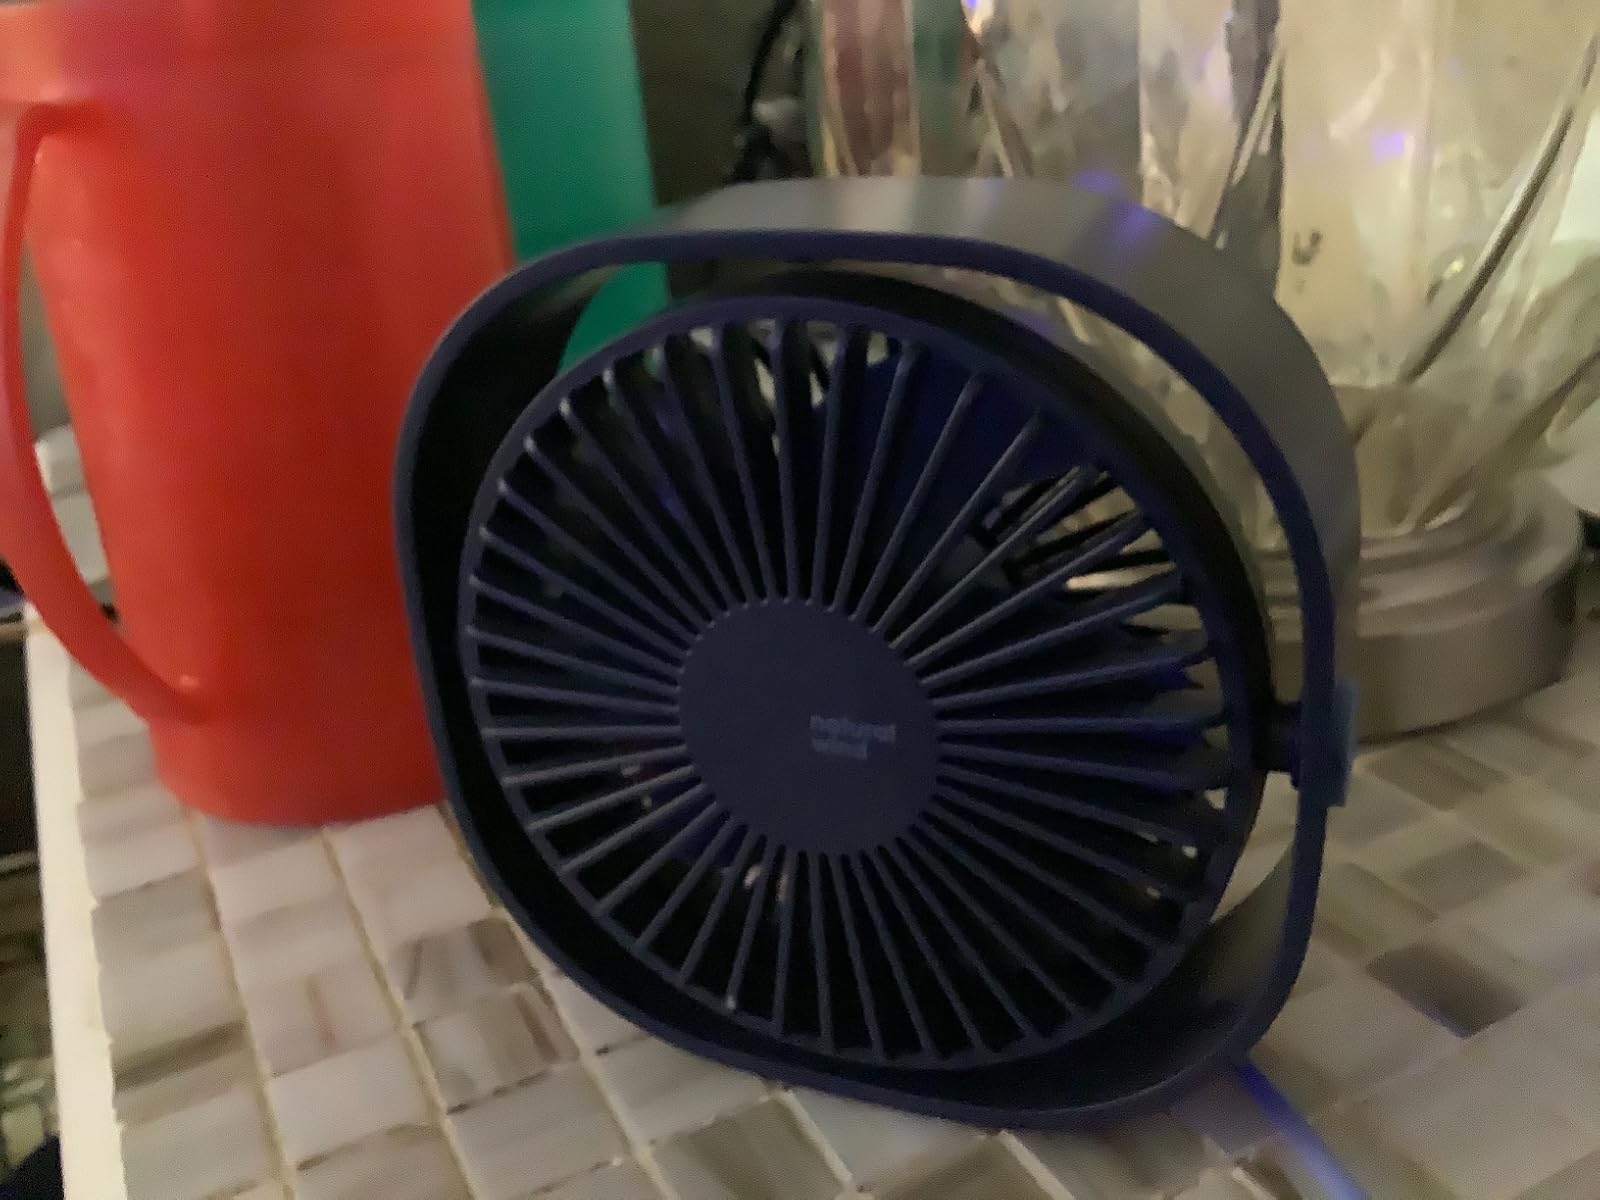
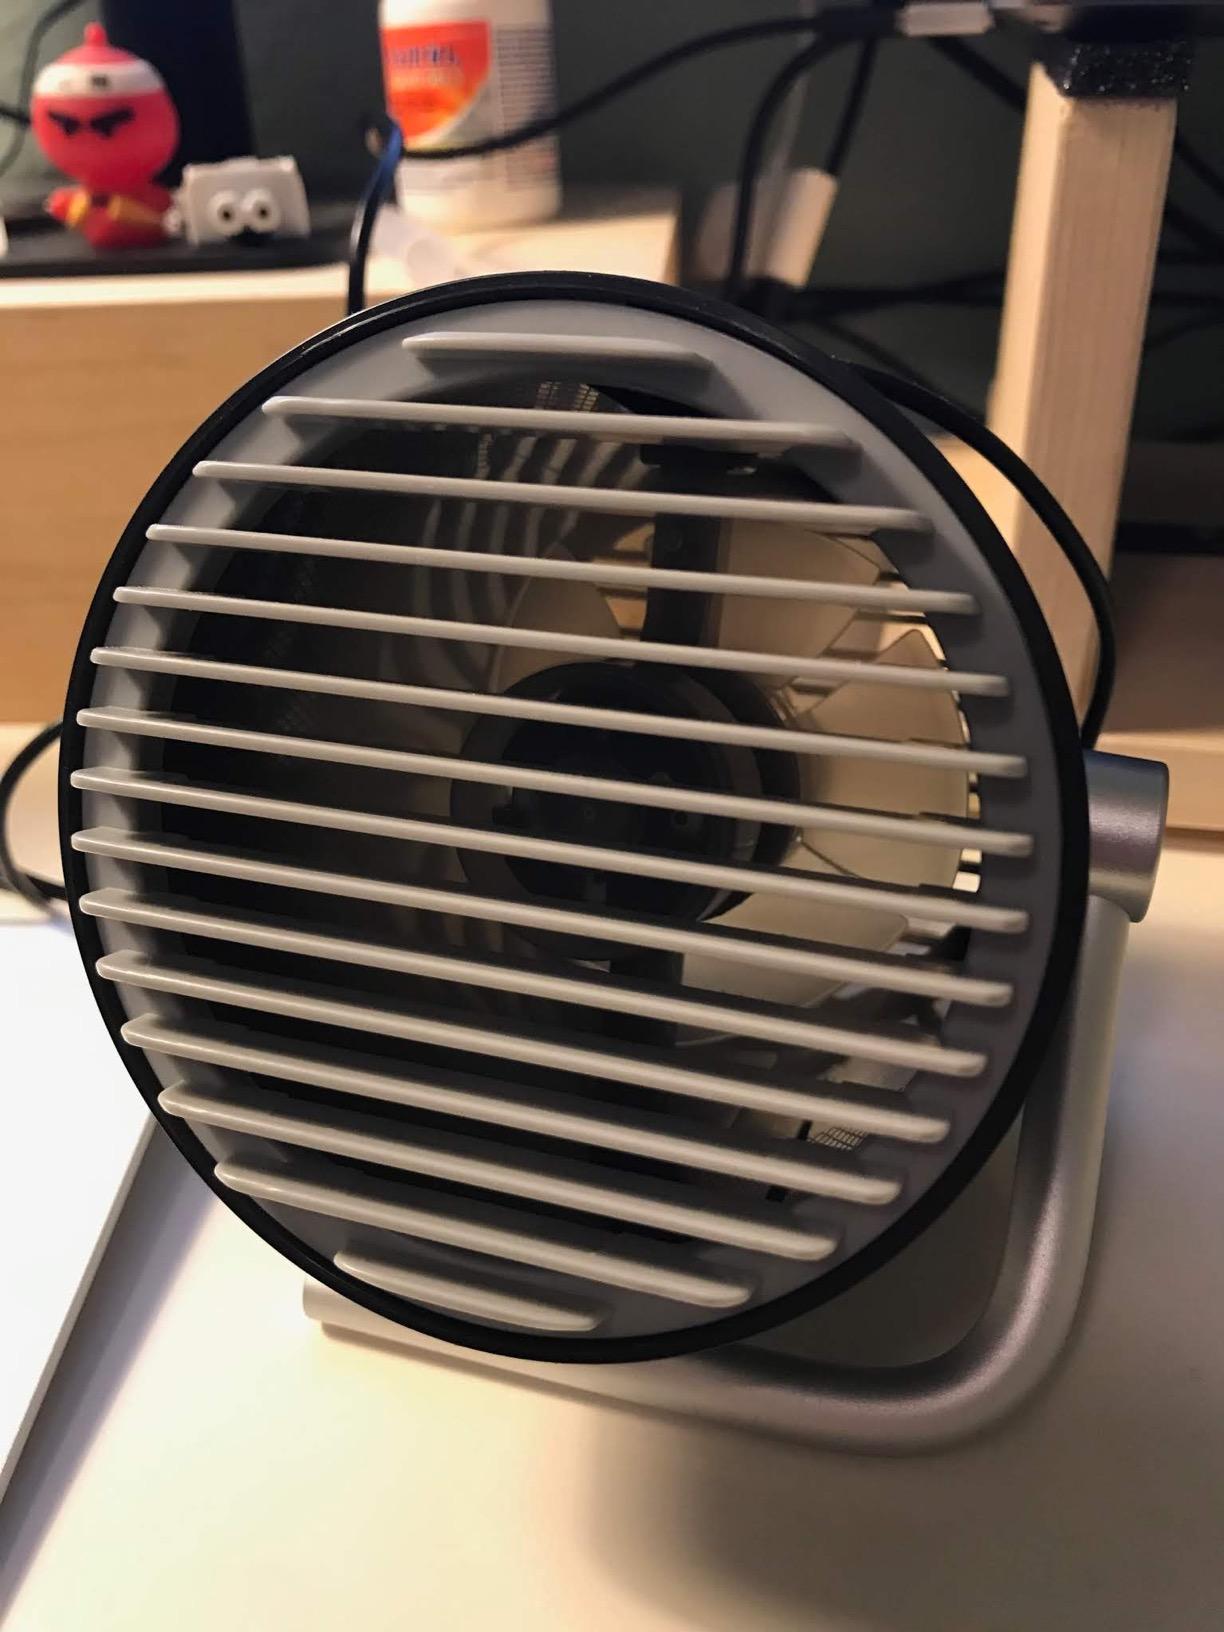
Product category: fan
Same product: no